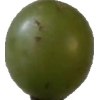
Label: grape